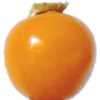
Label: physalis